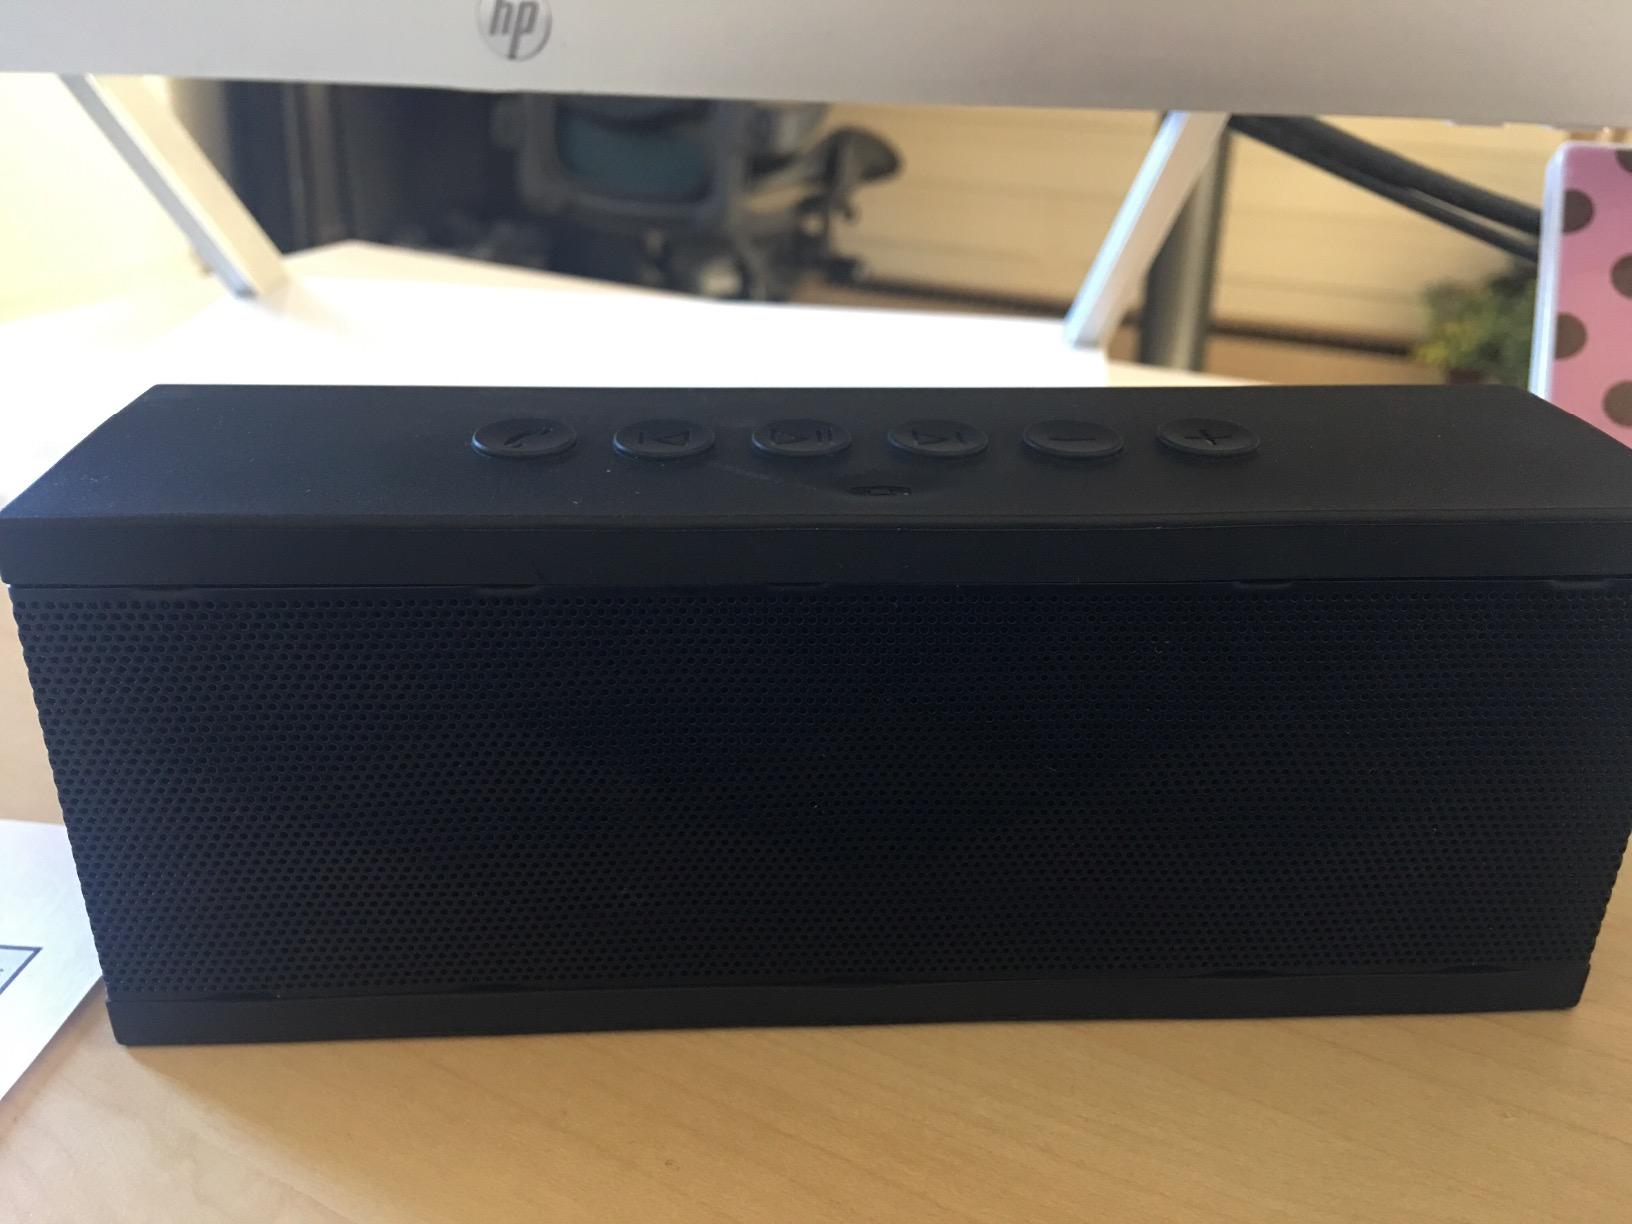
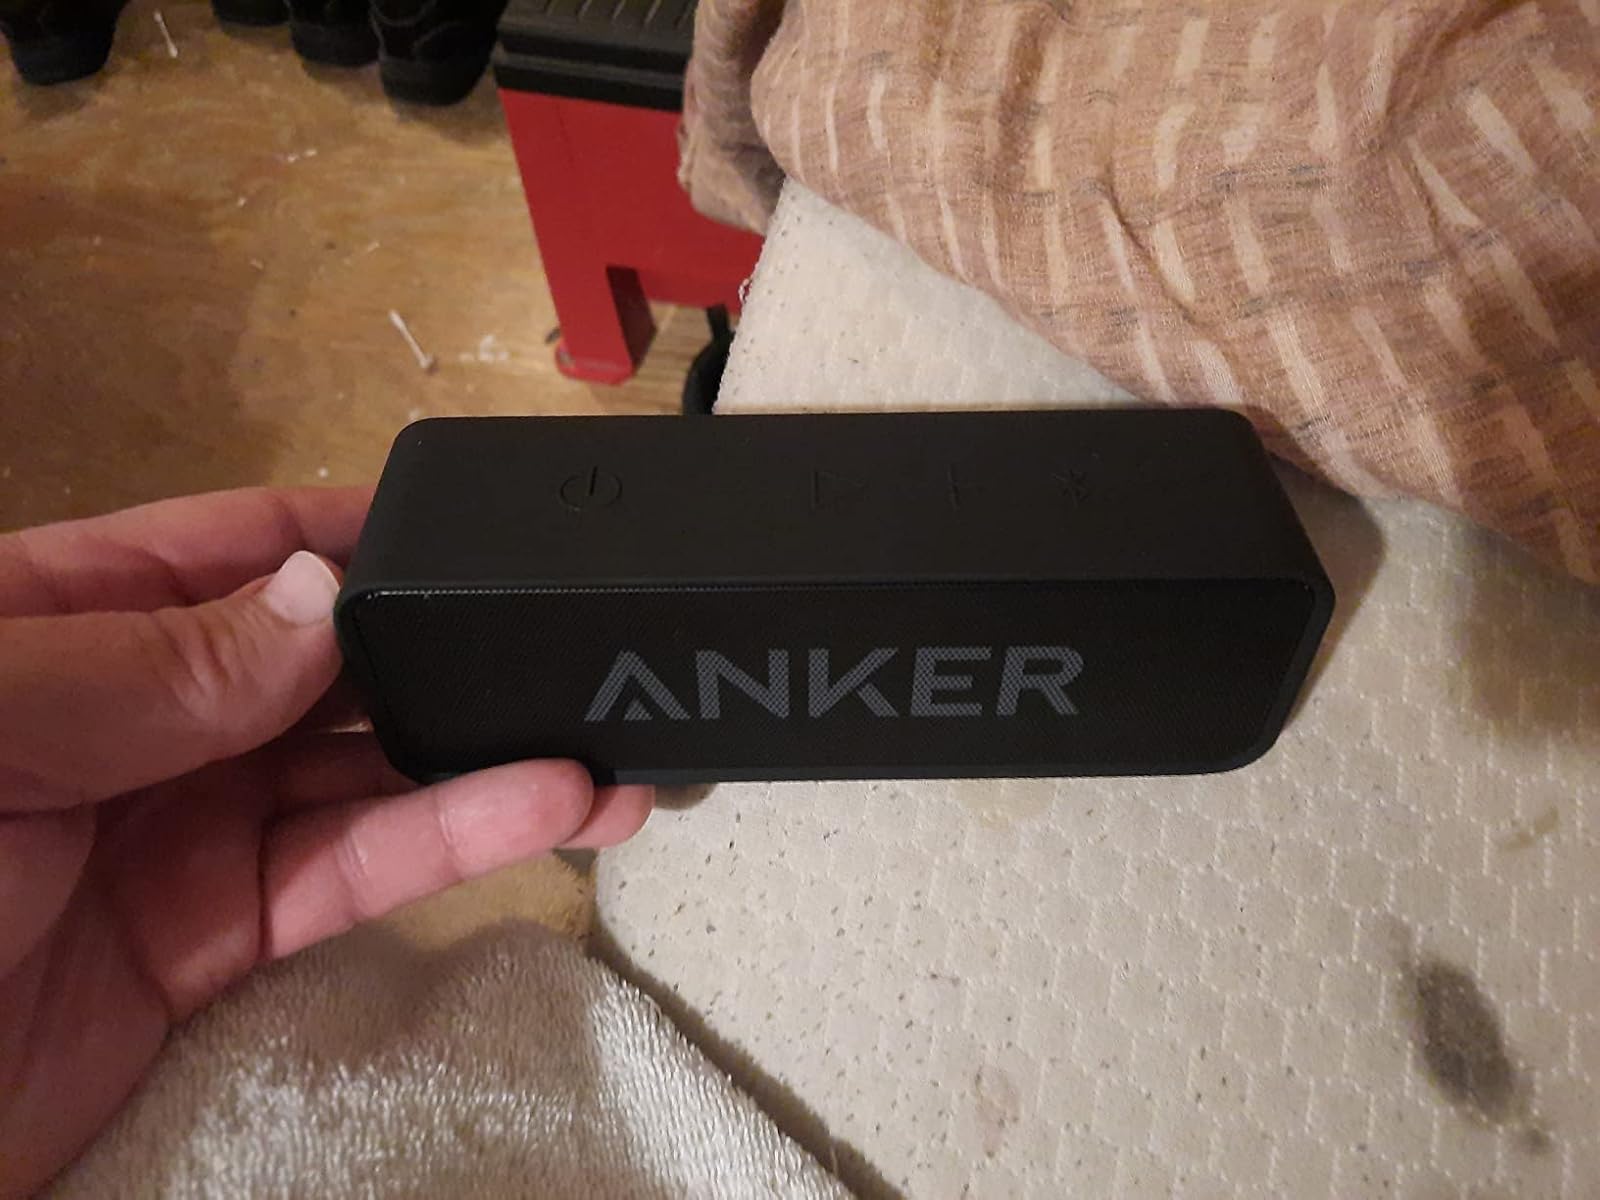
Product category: speaker
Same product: no